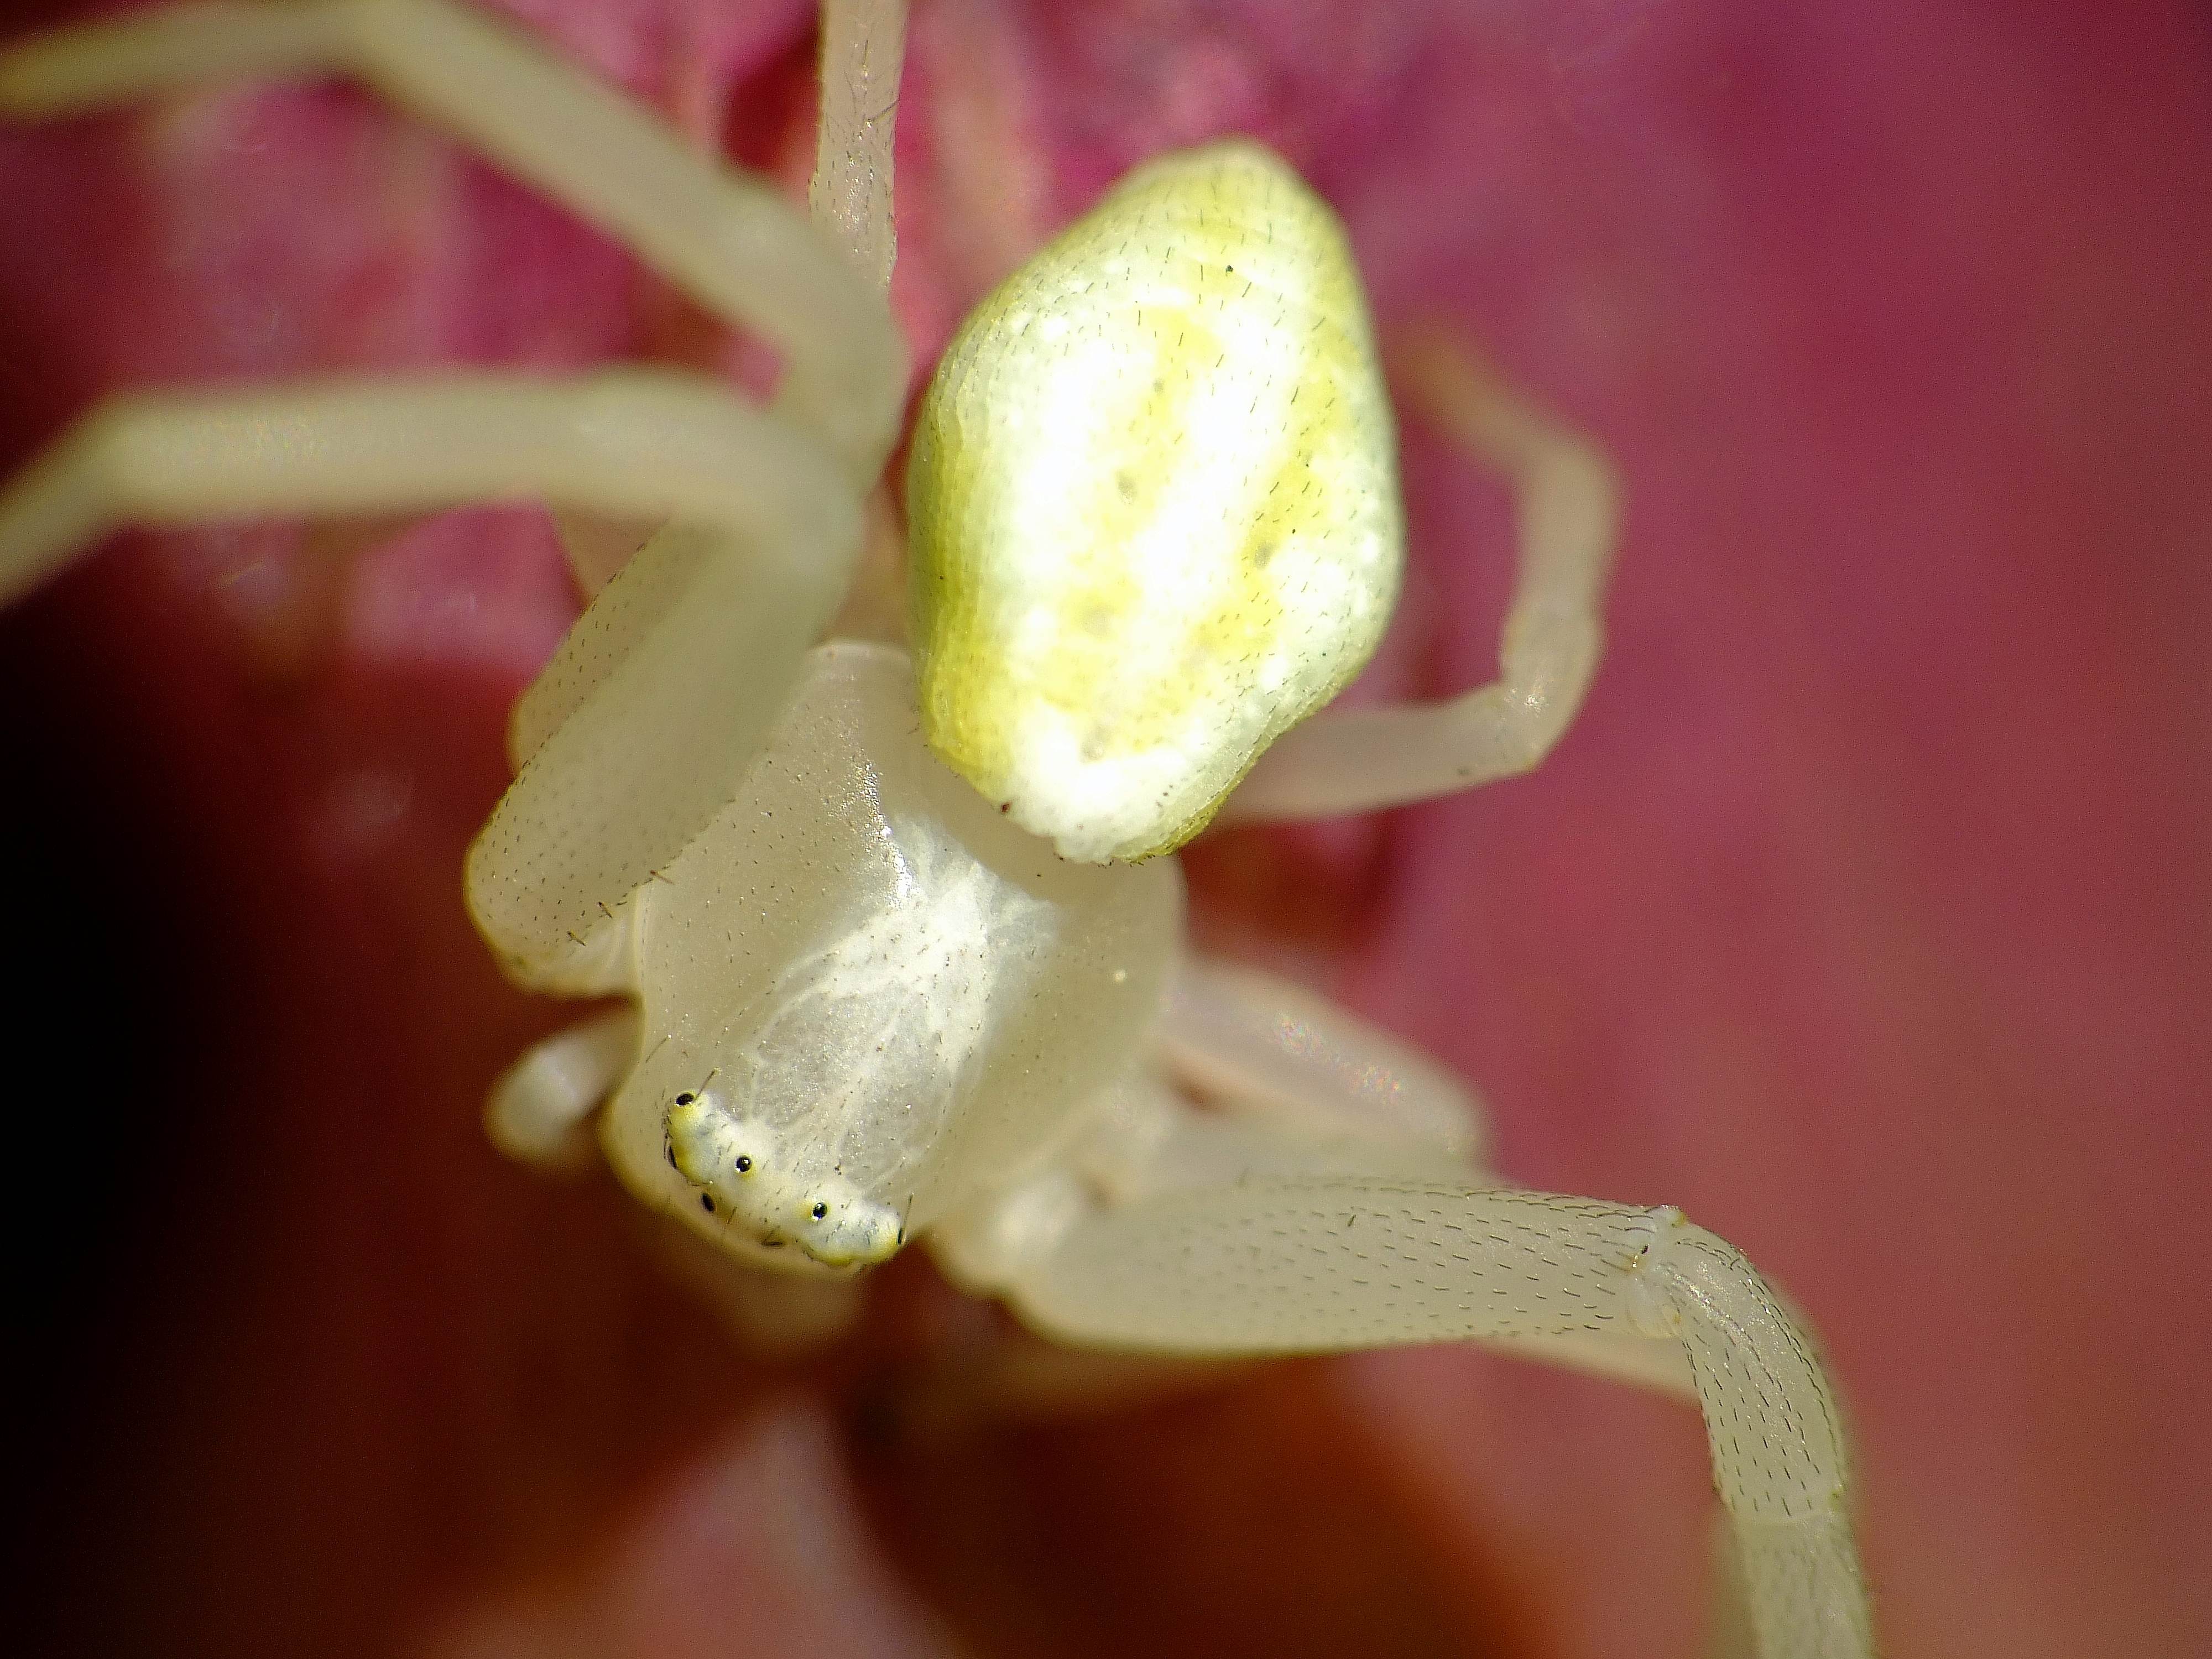
nature, plant, photography, flower, petal, macro, yellow, flora, close up, animals, naturaleza, espaa, galicia, pontevedra, ggl1, gaby1, animales, raynox250, pontevedragaliciaespaa, fujifilmxs1, macro photography, flowering plant, plant stem, land plant